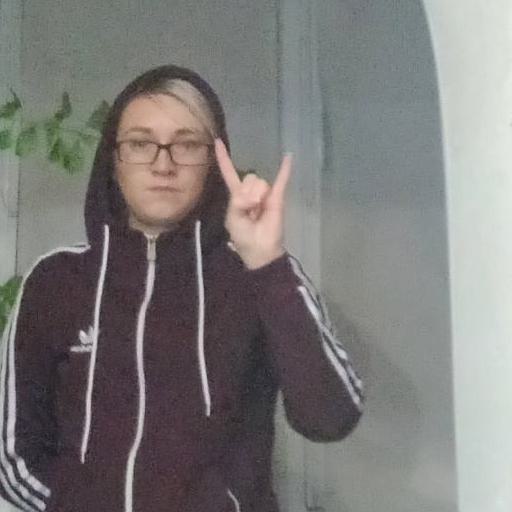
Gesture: rock